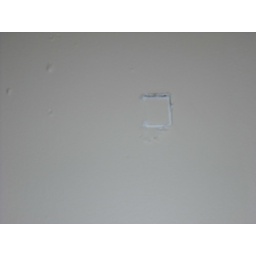
damage to wall by front door blind bracket